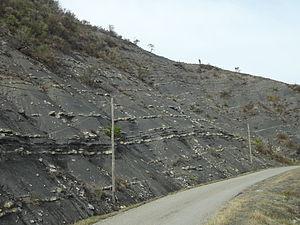
Bevons est une commune française, située dans le département des Alpes-de-Haute-Provence en région Provence-Alpes-Côte d'Azur.